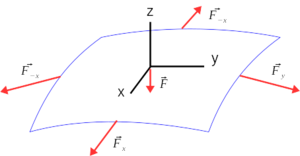
Bilan des forces de tension superficielle sur une surface courbe
La tension superficielle est un phénomène physico-chimique lié aux interactions moléculaires d'un fluide. Elle résulte de l'augmentation de l'énergie à l'interface entre deux fluides. Le système tend vers un équilibre qui correspond à la configuration de plus basse énergie, il modifie donc sa géométrie pour diminuer l'aire de cette interface. La force qui maintient le système dans cette configuration est la tension superficielle.